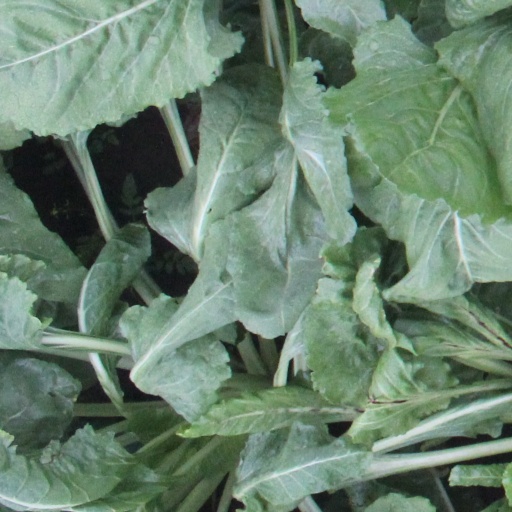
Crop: sugar beet